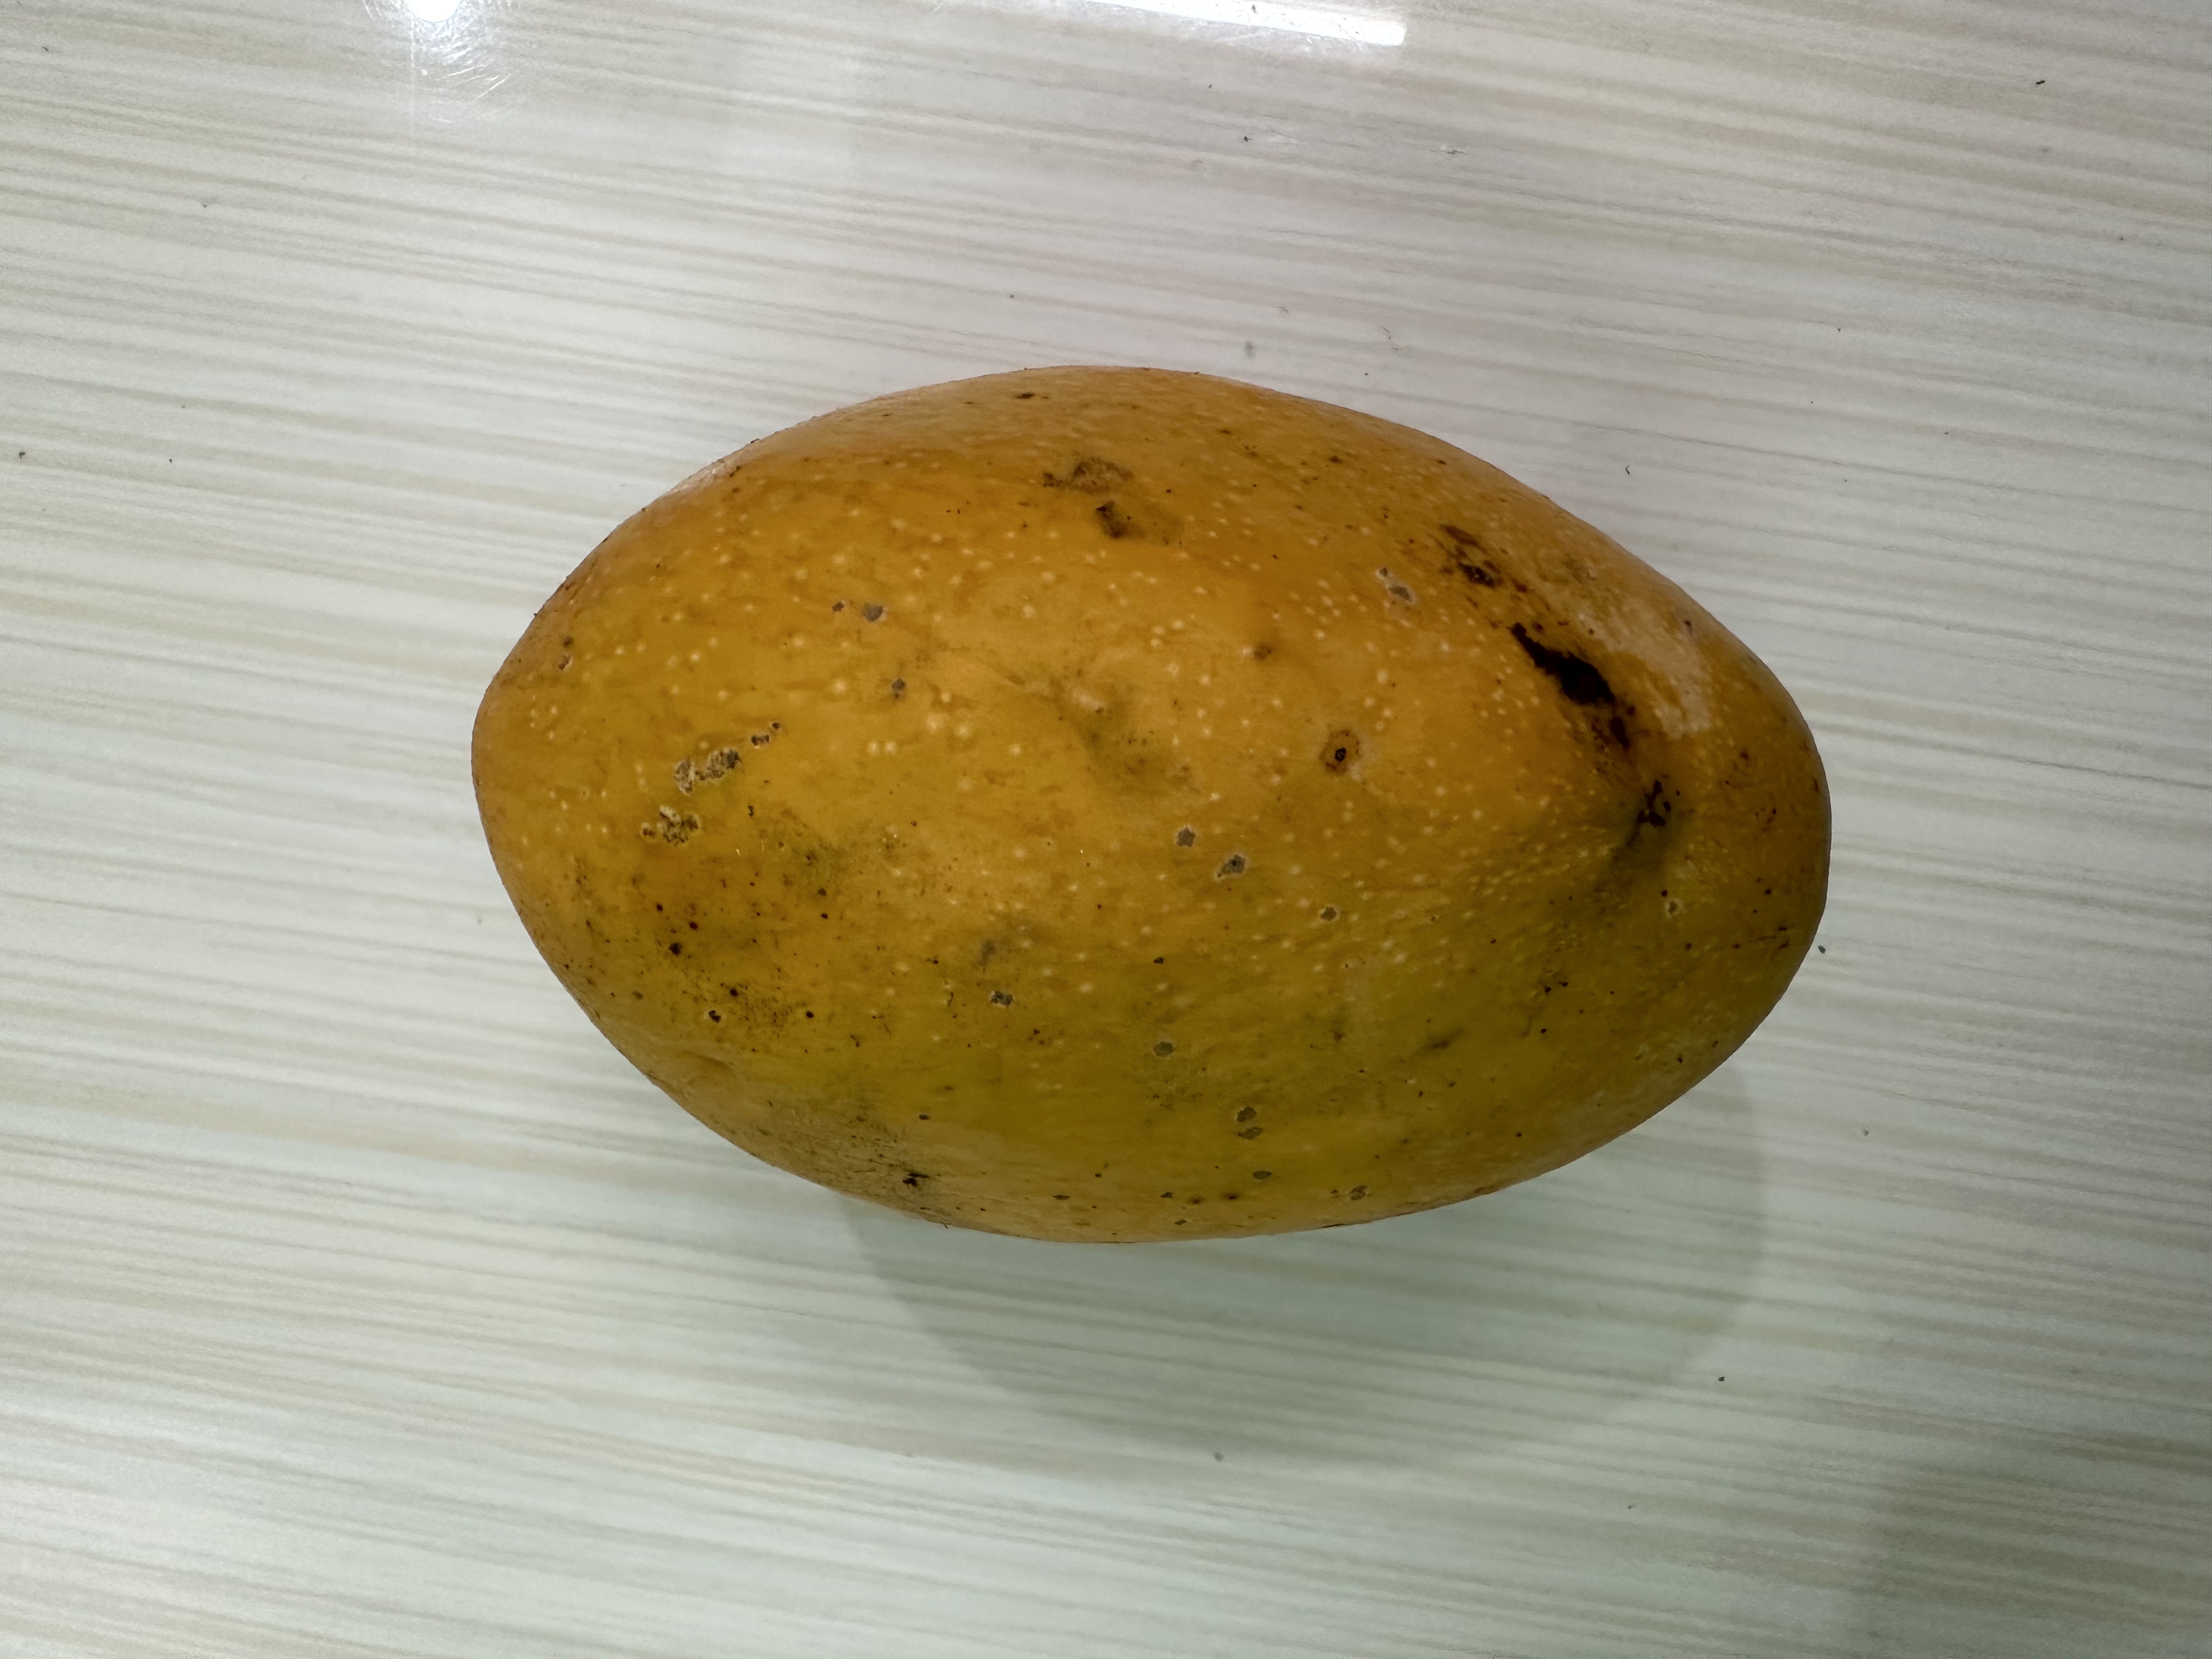
Mango variety: Bari-4